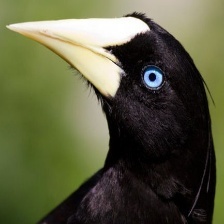
Species: CRESTED OROPENDOLA
Scientific name: PSAROCOLIUS DECUMANUS